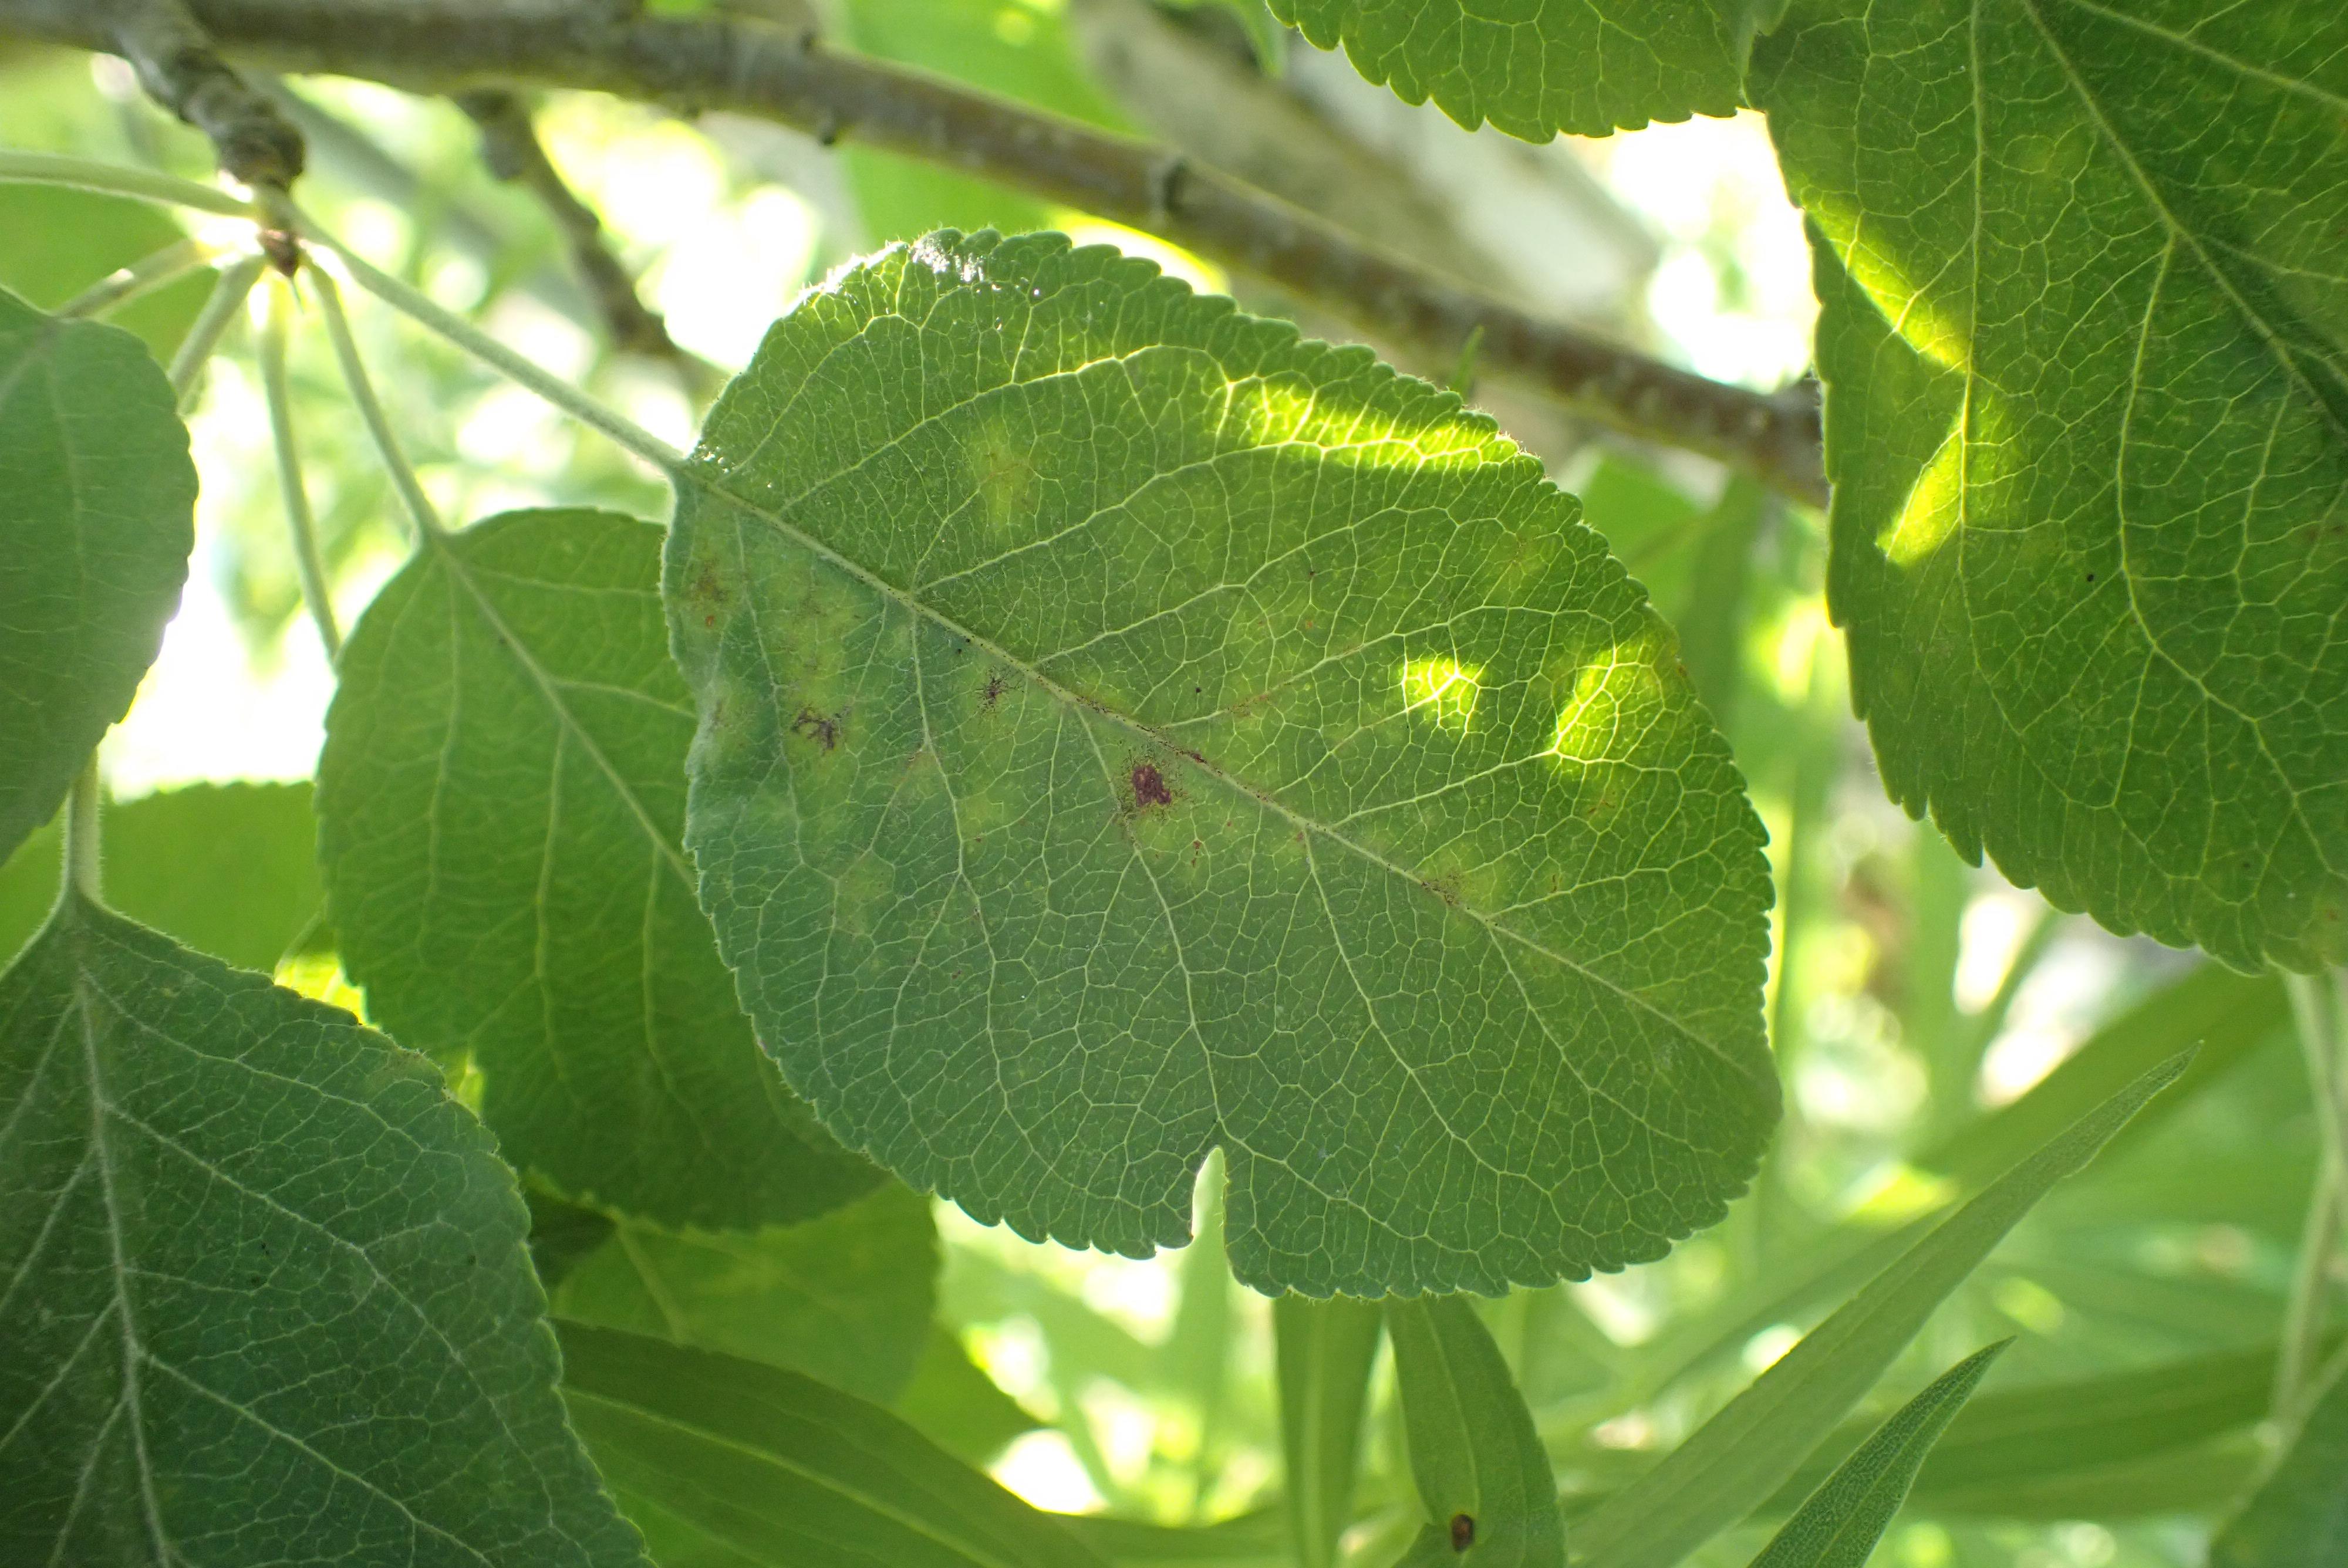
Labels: scab